La mejor del colegio

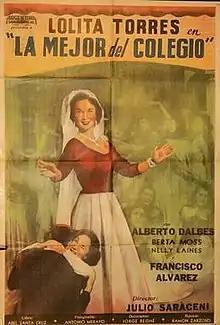

La Mejor del colegio (The best girl of college) is a 1953 Argentine musical comedy film of the classical era of Argentine cinema, directed by Julio Saraceni and starring Lolita Torres and Teresita Pagano.